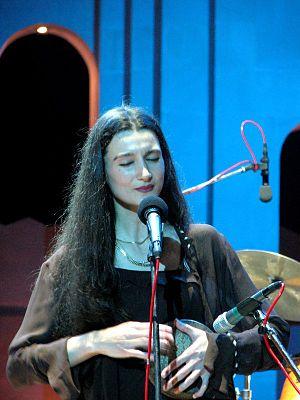
Aziza Mustafa Zadeh - est une chanteuse et pianiste de jazz azérie née le 19 décembre 1969 à Bakou. Elle réside aujourd'hui à Mayence, en Allemagne.